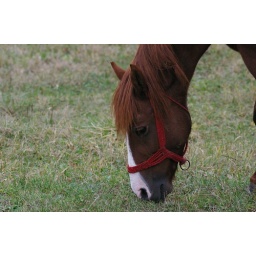
A horse eating near my garden.